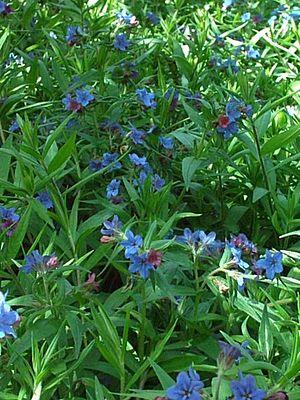
Le Grémil pourpre bleu est une plante herbacée vivace, rhizomateuse, de la famille des Boraginacées.